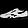
Label: Sneaker